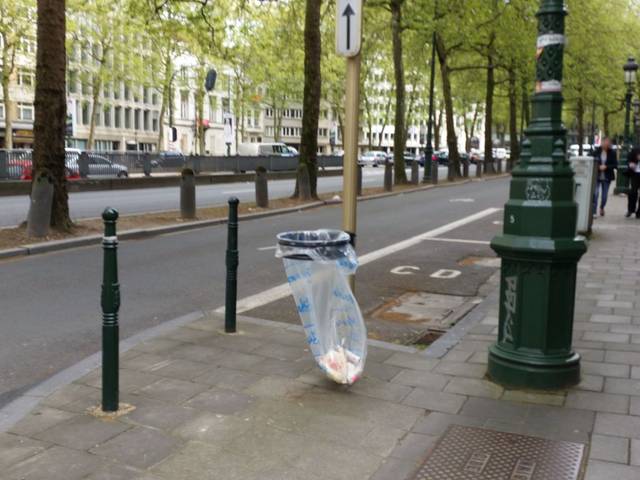
Region: Belgium
Coordinates: 50.848, 4.369